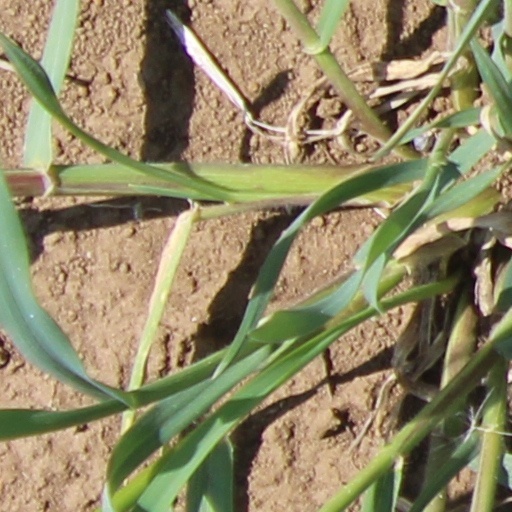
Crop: wheat